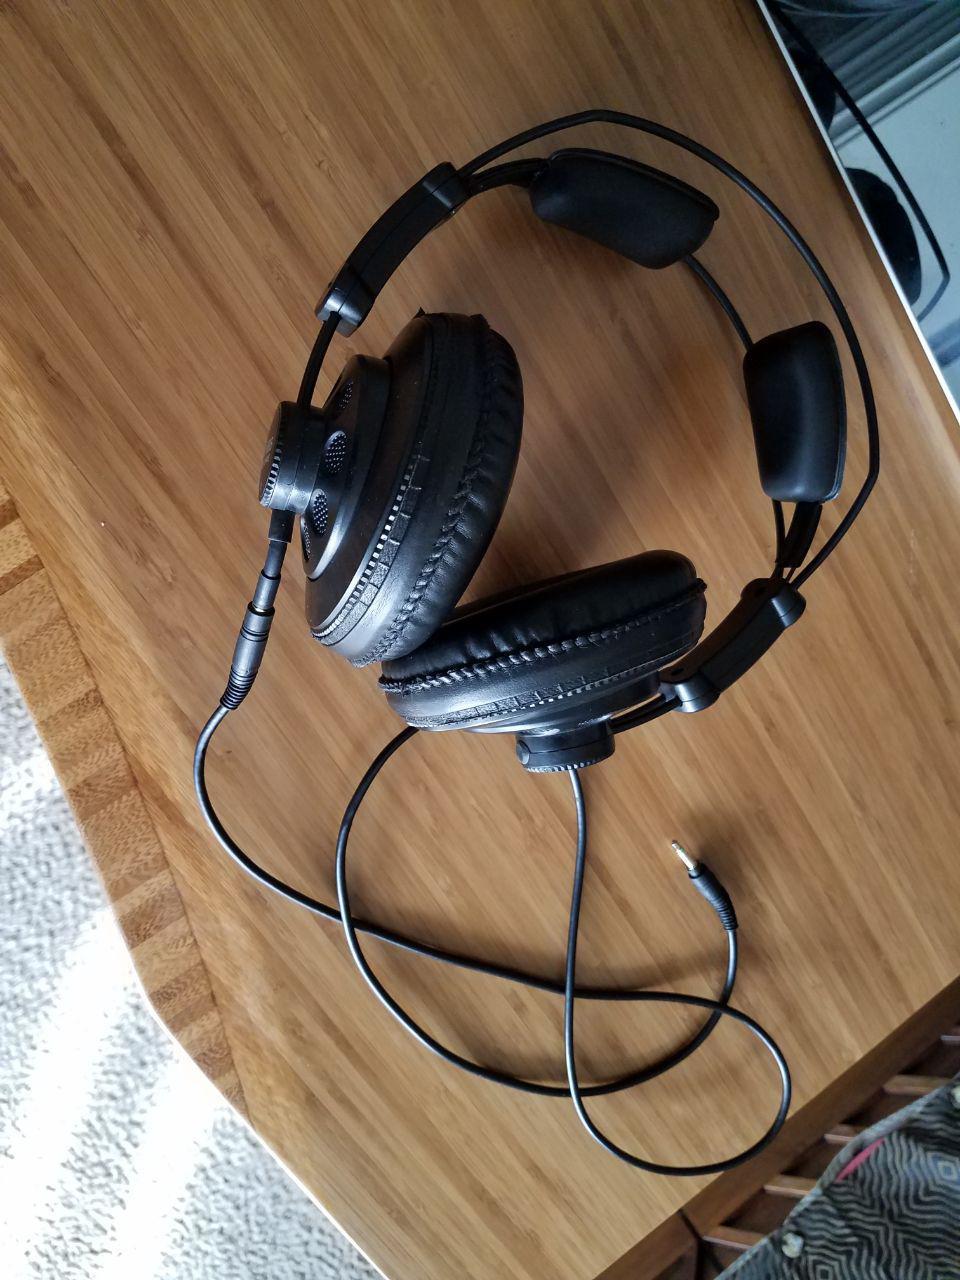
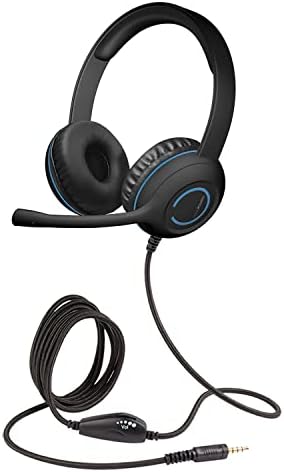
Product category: headphones
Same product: no